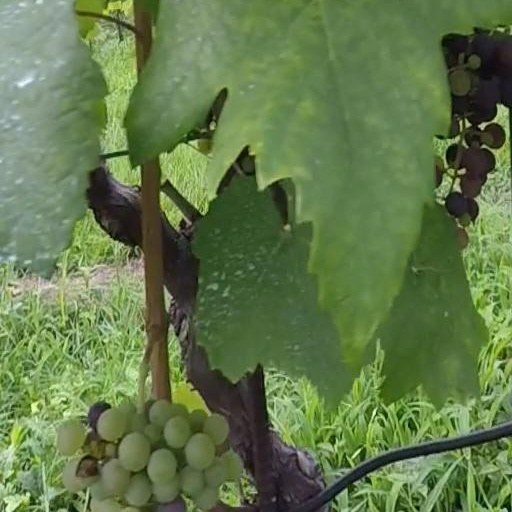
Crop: grape